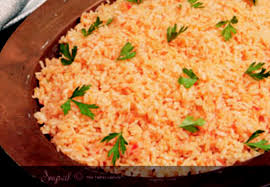
Yemek: pirinc_pilavi